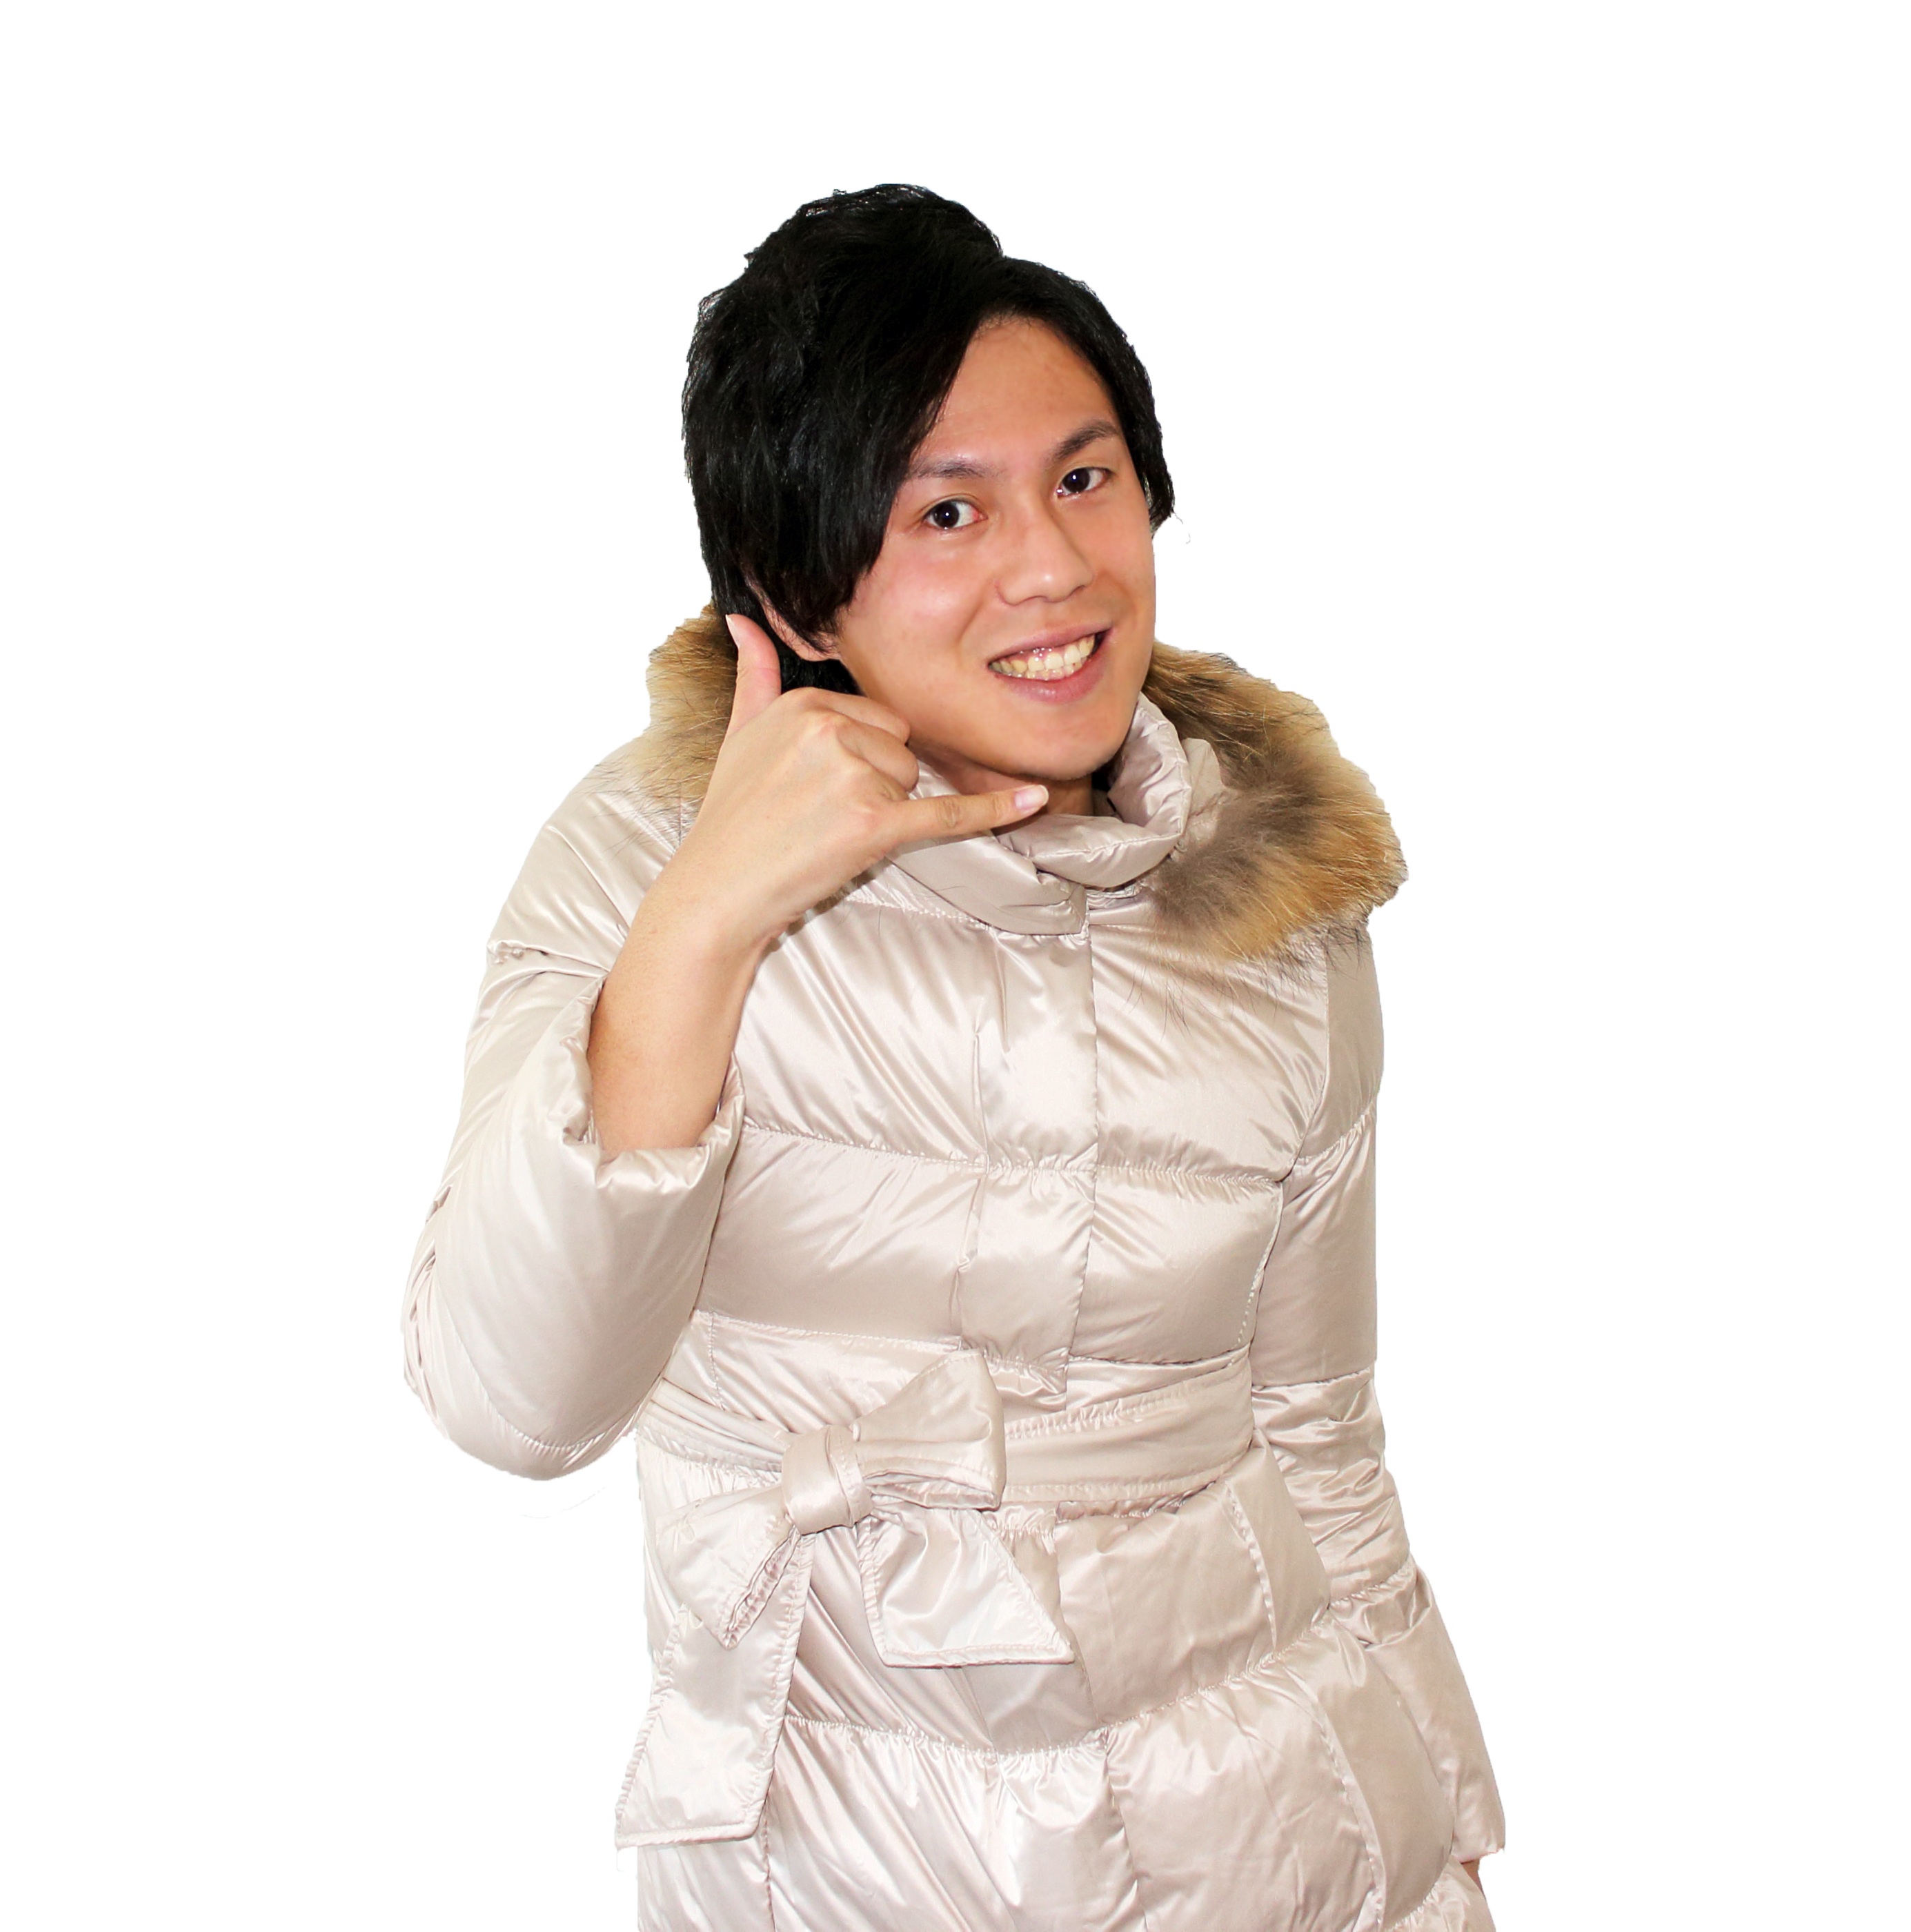
person, male, fur, young, phone, communication, clothing, outerwear, material, smile, conversation, hood, collar, customer, textile, face, fun, dress, happy, japanese, beige, neck, costume, trouble, resolution, adult, blouse, ideas, white background, abdomen, sleeve, photo shoot, contact us, consultation, call center, complaints, wait for the